Marianne M. Myles

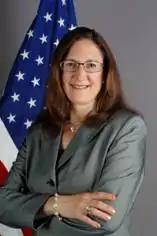
Marianne M Myles

Marianne Matuzic Myles (born 1953, Lackawanna, New York) is an American diplomat, formerly serving as the ambassador to Cape Verde (2008-2011).